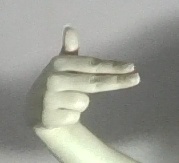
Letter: ghain